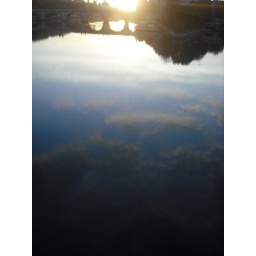
The reflection in the water made the sky look like a painting.